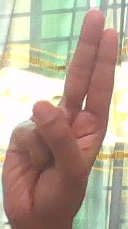
ASL sign: U